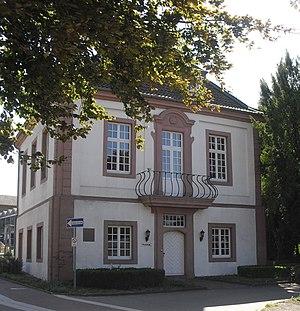
Les Sœurs de la charité chrétienne est une congrégation religieuse féminine enseignante et hospitalière de droit pontifical.